List of birds of British Columbia

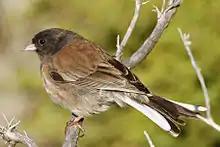
Dark-eyed junco

Finches are seed-eating passerine birds, that are small to moderately large and have a strong beak, usually conical and in some species very large. All have twelve tail feathers and nine primaries. These birds have a bouncing flight with alternating bouts of flapping and gliding on closed wings, and most sing well.